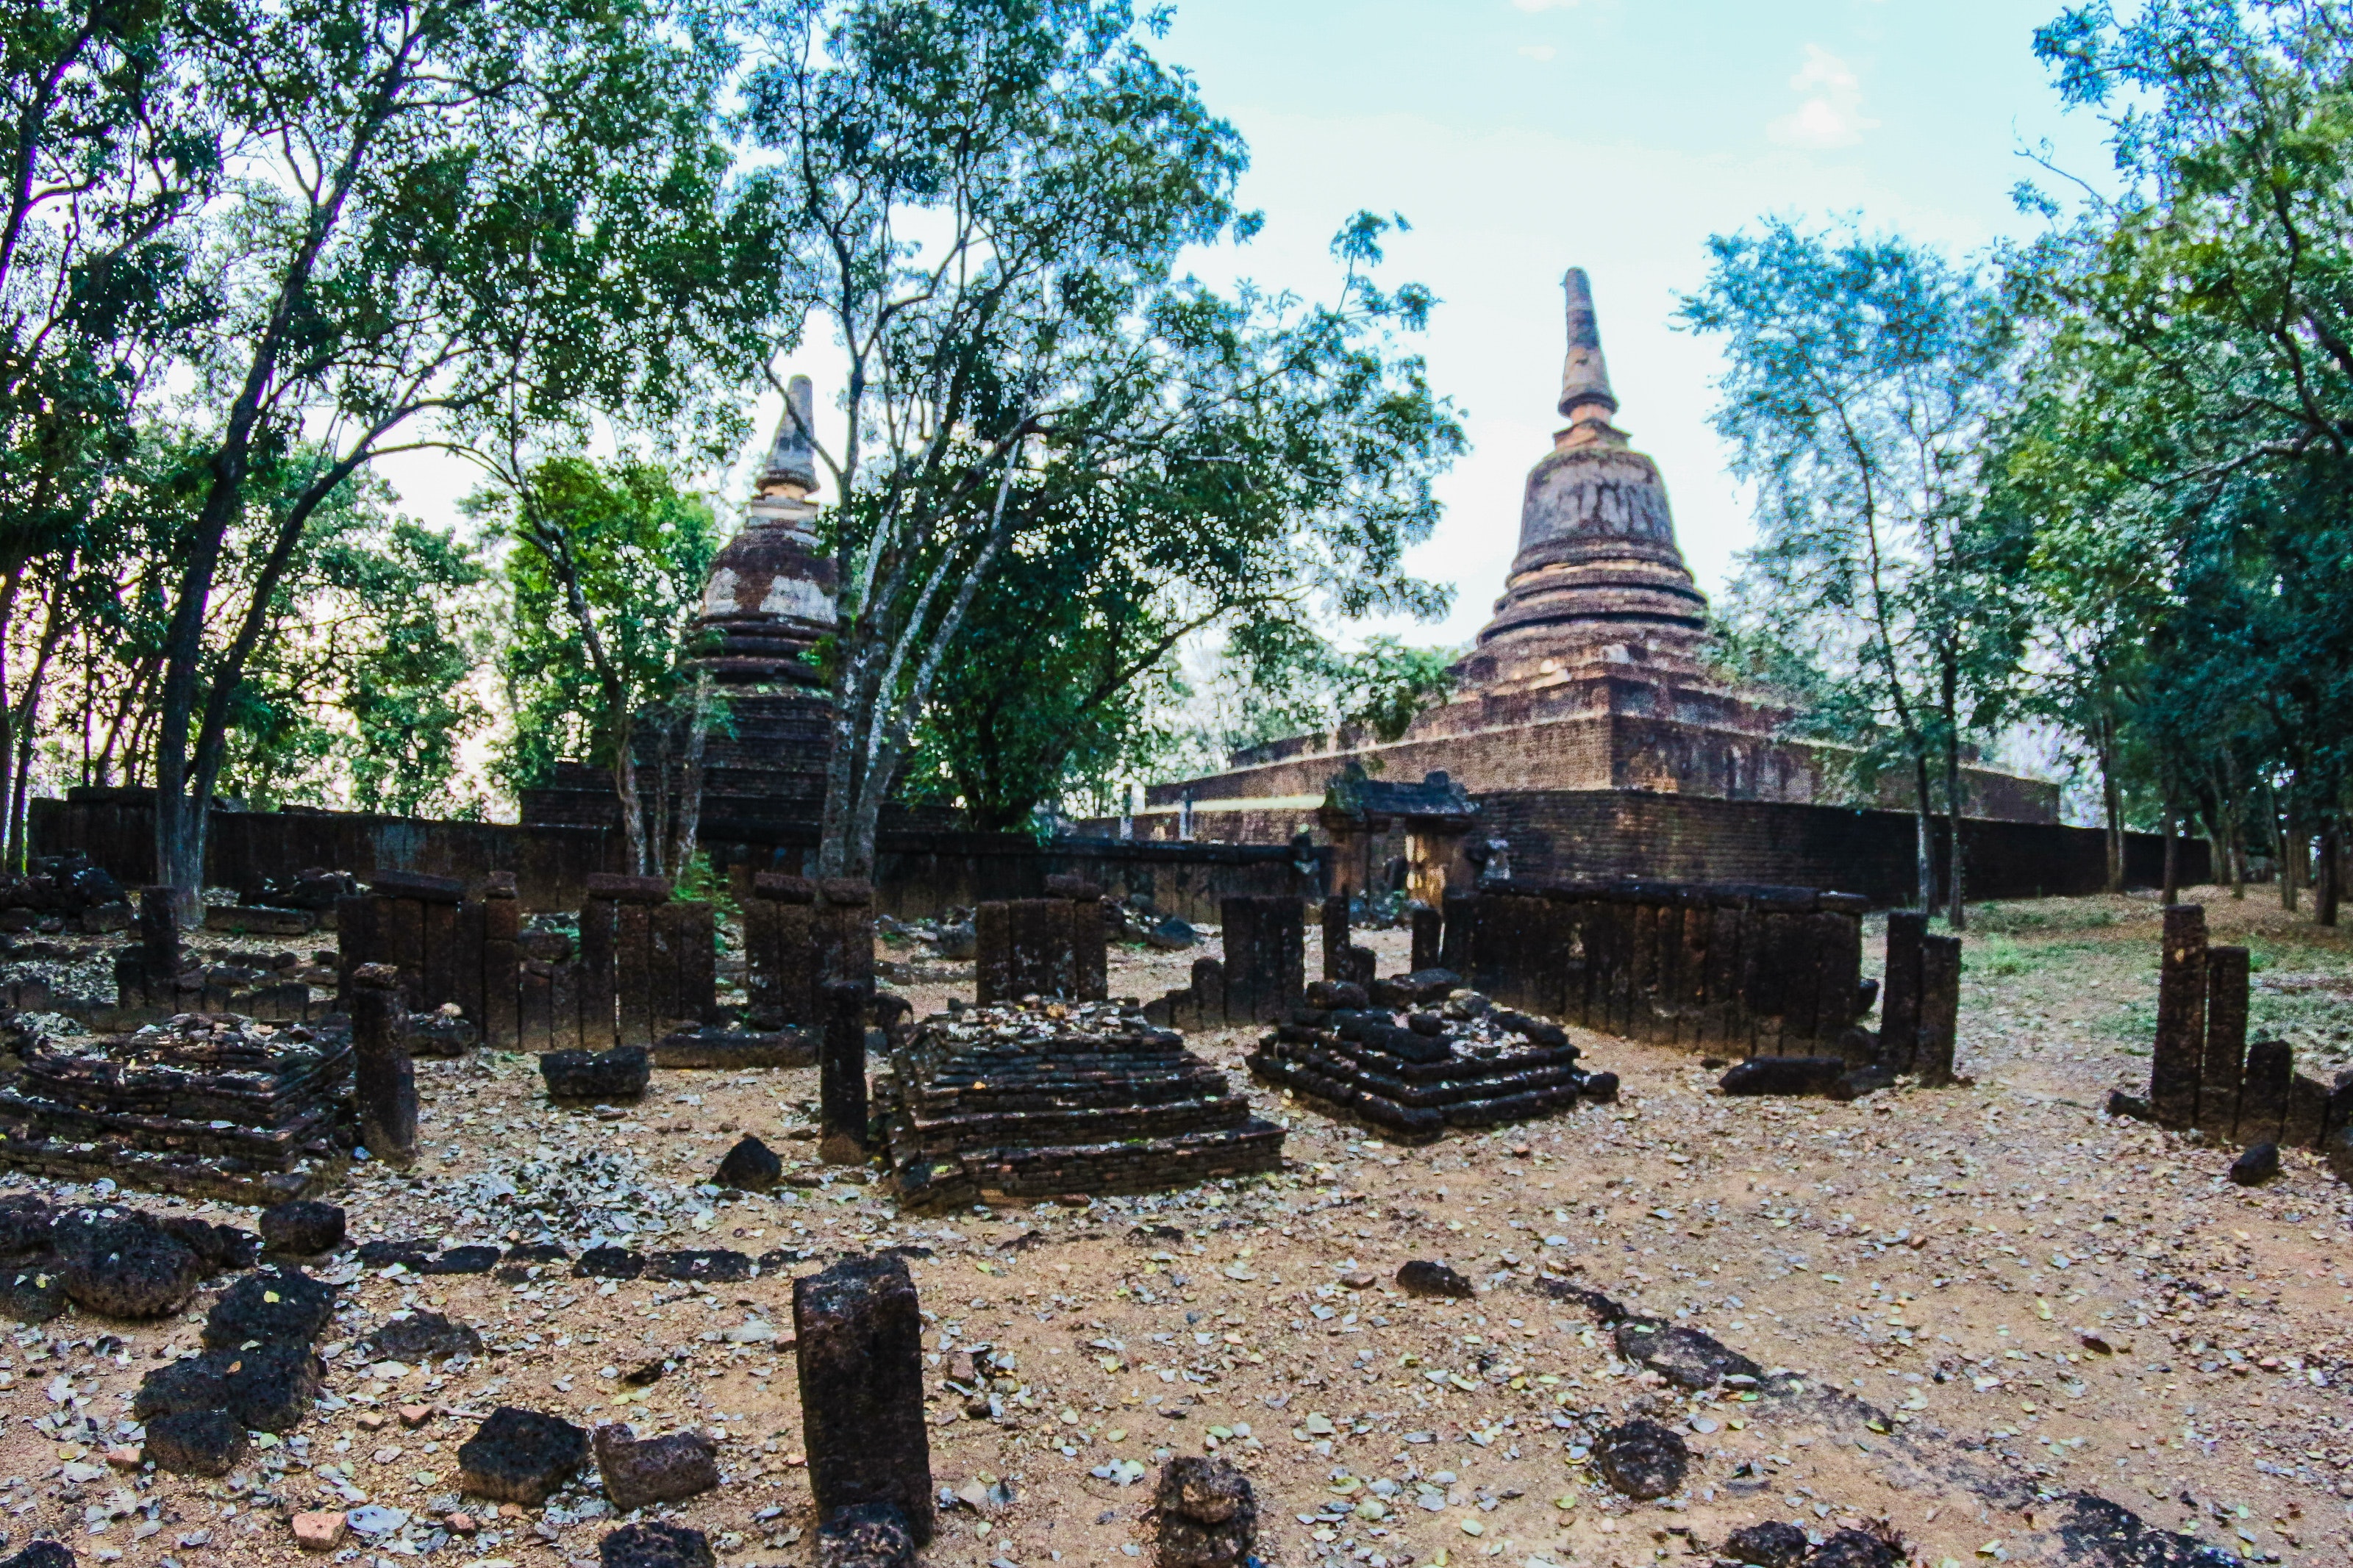
temple, historic site, place of worship, archaeological site, building, ancient history, ruins, wat, hindu temple, maya city, tree, architecture, history, tourism, jungle, maya civilization, tourist attraction